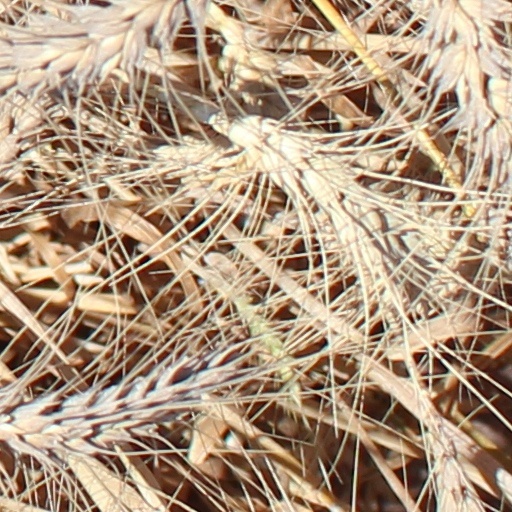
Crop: wheat